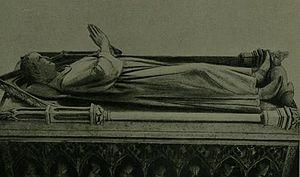
Saint-Denis (Île-de-France), basilique nécropole royale, gisant de Louis de France, fils aîné de Louis IX roi de France.
Louis de France, fils aîné du roi Louis IX, est le prince héritier du trône de France, de sa naissance à sa mort prématurée, à l'âge de 15 ans et 10 mois.